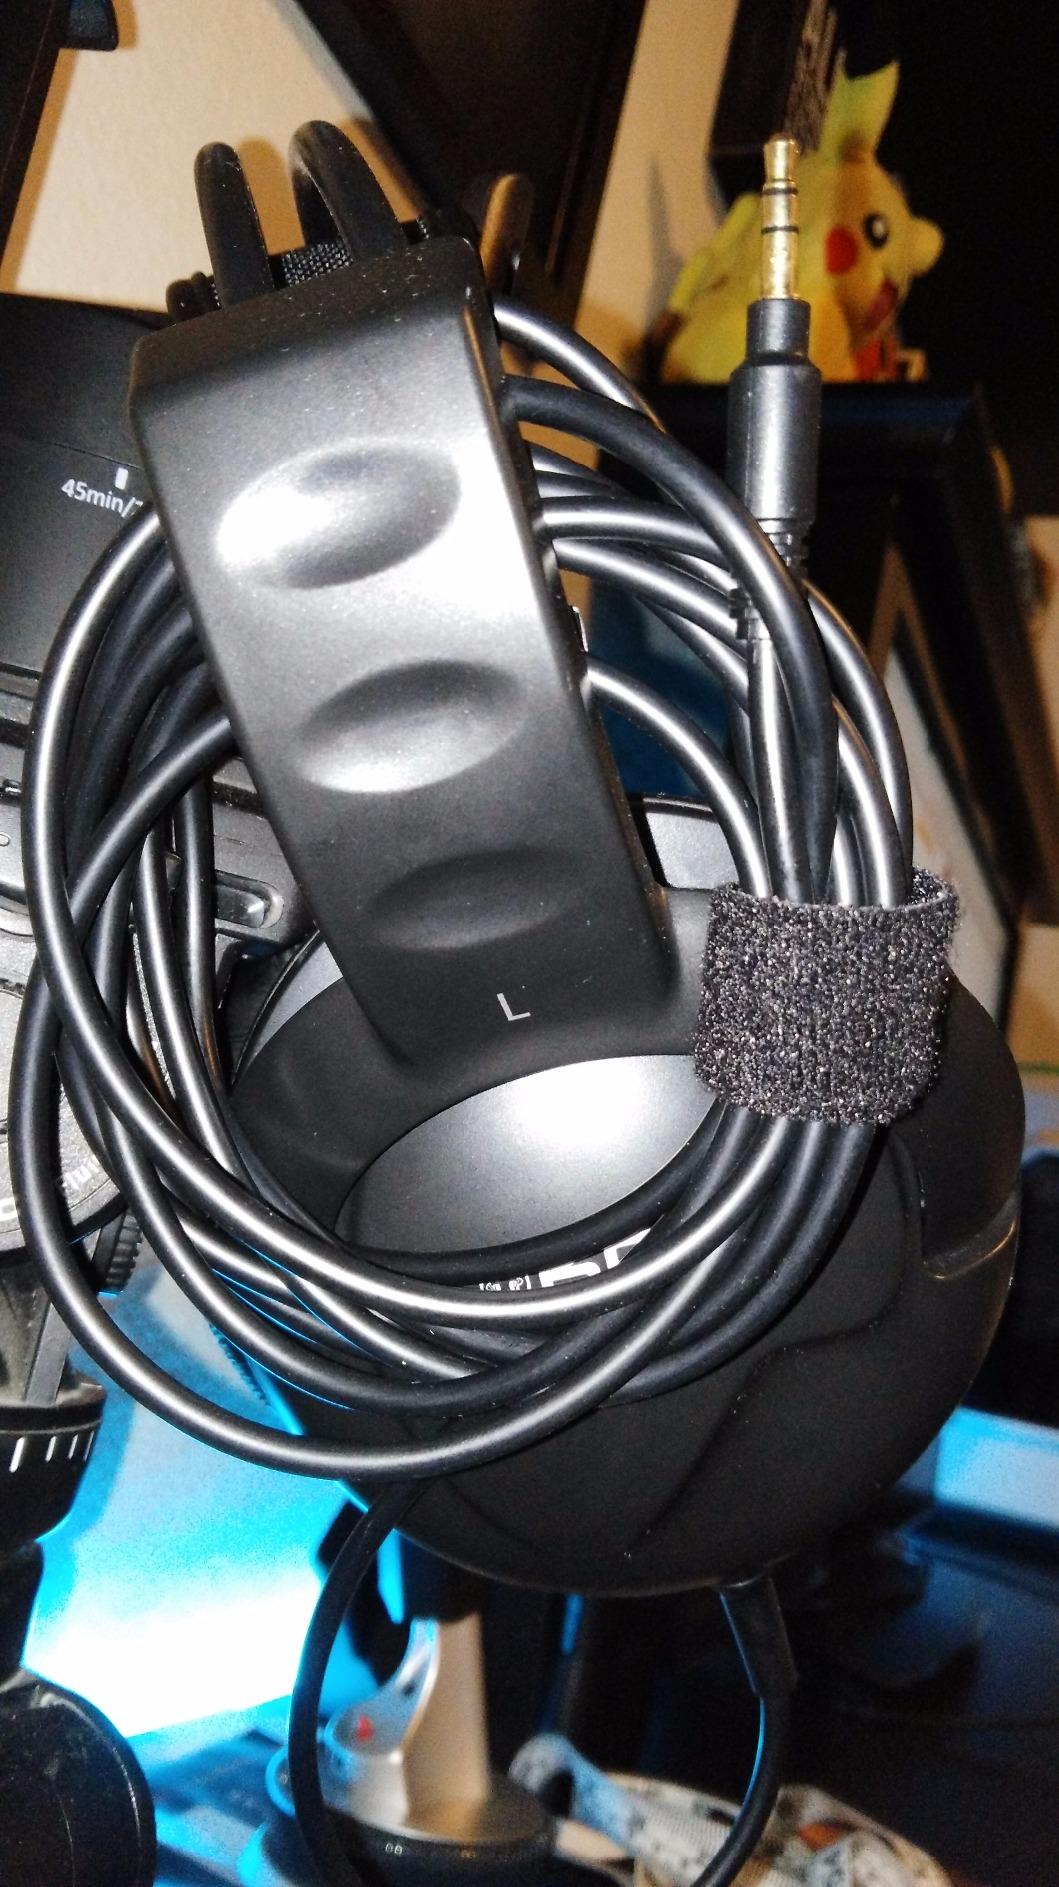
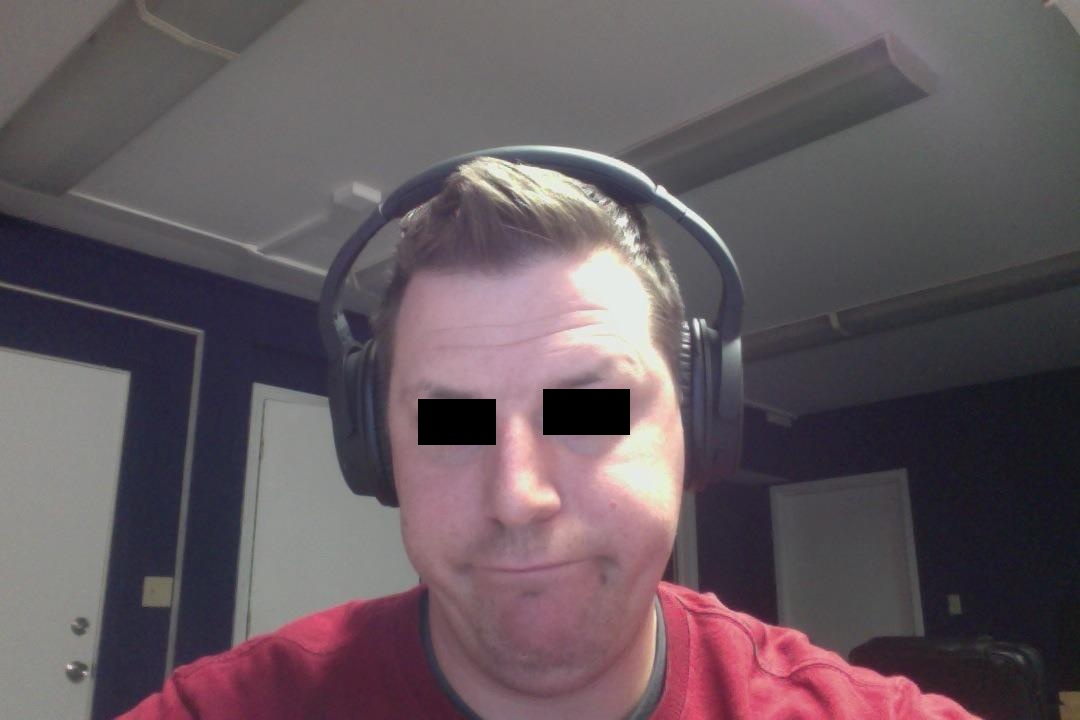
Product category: headphones
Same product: no